Henri Poincaré

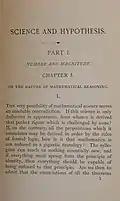
First page of "Science and hypothesis" (1905)

Poincaré had philosophical views opposite to those of Bertrand Russell and Gottlob Frege, who believed that mathematics was a branch of logic. Poincaré strongly disagreed, claiming that intuition was the life of mathematics. Poincaré gives an interesting point of view in his 1902 book "Science and Hypothesis":